British Columbia

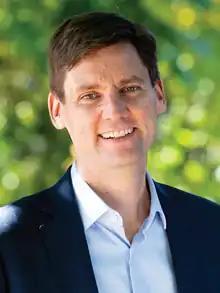
David Eby is premier, BC's head of government.

Half of all British Columbians live in the Metro Vancouver Regional District, which includes Vancouver, Surrey, Burnaby, Richmond, Coquitlam, Langley (district municipality), Delta, North Vancouver (district municipality), Maple Ridge, New Westminster, Port Coquitlam, North Vancouver (city), West Vancouver, Port Moody, Langley (city), White Rock, Pitt Meadows, Bowen Island, Anmore, Lions Bay, and Belcarra, with adjacent unincorporated areas (including the University Endowment Lands) represented in the regional district as the electoral area known as Greater Vancouver Electoral Area A. The metropolitan area has seventeen Indian reserves, but they are outside of the regional district's jurisdiction and are not represented in its government.